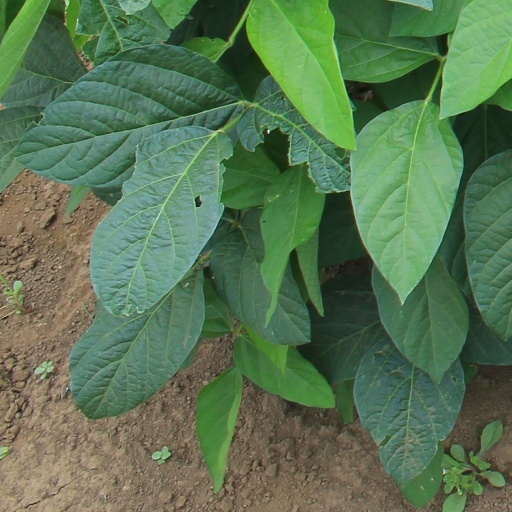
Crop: soybean